Kvinneby amulet

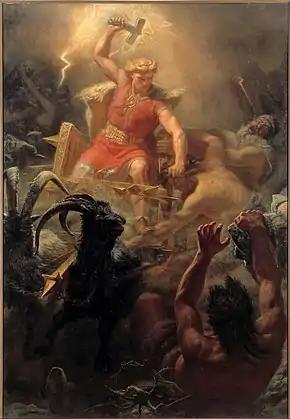
The Kvinneby amulet invokes Thor to protect its wearer with his hammer.

Ivar Lindquist took some 30 years to ponder the amulet. He offers a plethora of interpretations – all, however, within the same central theme. According to Lindquist the amulet contains a solemn prayer to the Earth Goddess, referred to as ‘Erka’, ‘Fold’ and ‘Undirgoð’ (:the god beneath) and her ‘single son’ Thor.